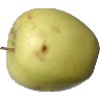
Label: Apple Golden 2